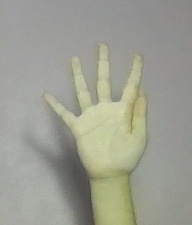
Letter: sheen